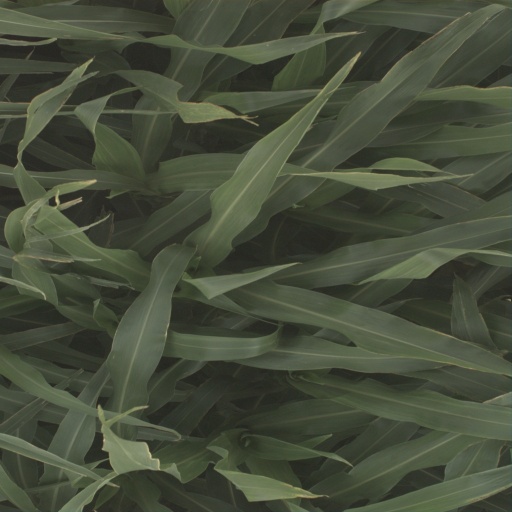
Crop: sorghum